Kamačnik Bridge

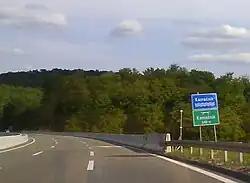

Kamačnik Bridge is located between the Vrbovsko and Ravna Gora interchanges of the A6 motorway in Gorski Kotar, Croatia, spanning Kamačnik stream. It is long. The bridge was designed by Zlatko Šavor. It consists of two parallel structures, both completed in 2003 by Konstruktor. The bridge is tolled within the A6 motorway ticket system and there are no separate toll plazas associated with use of the bridge.